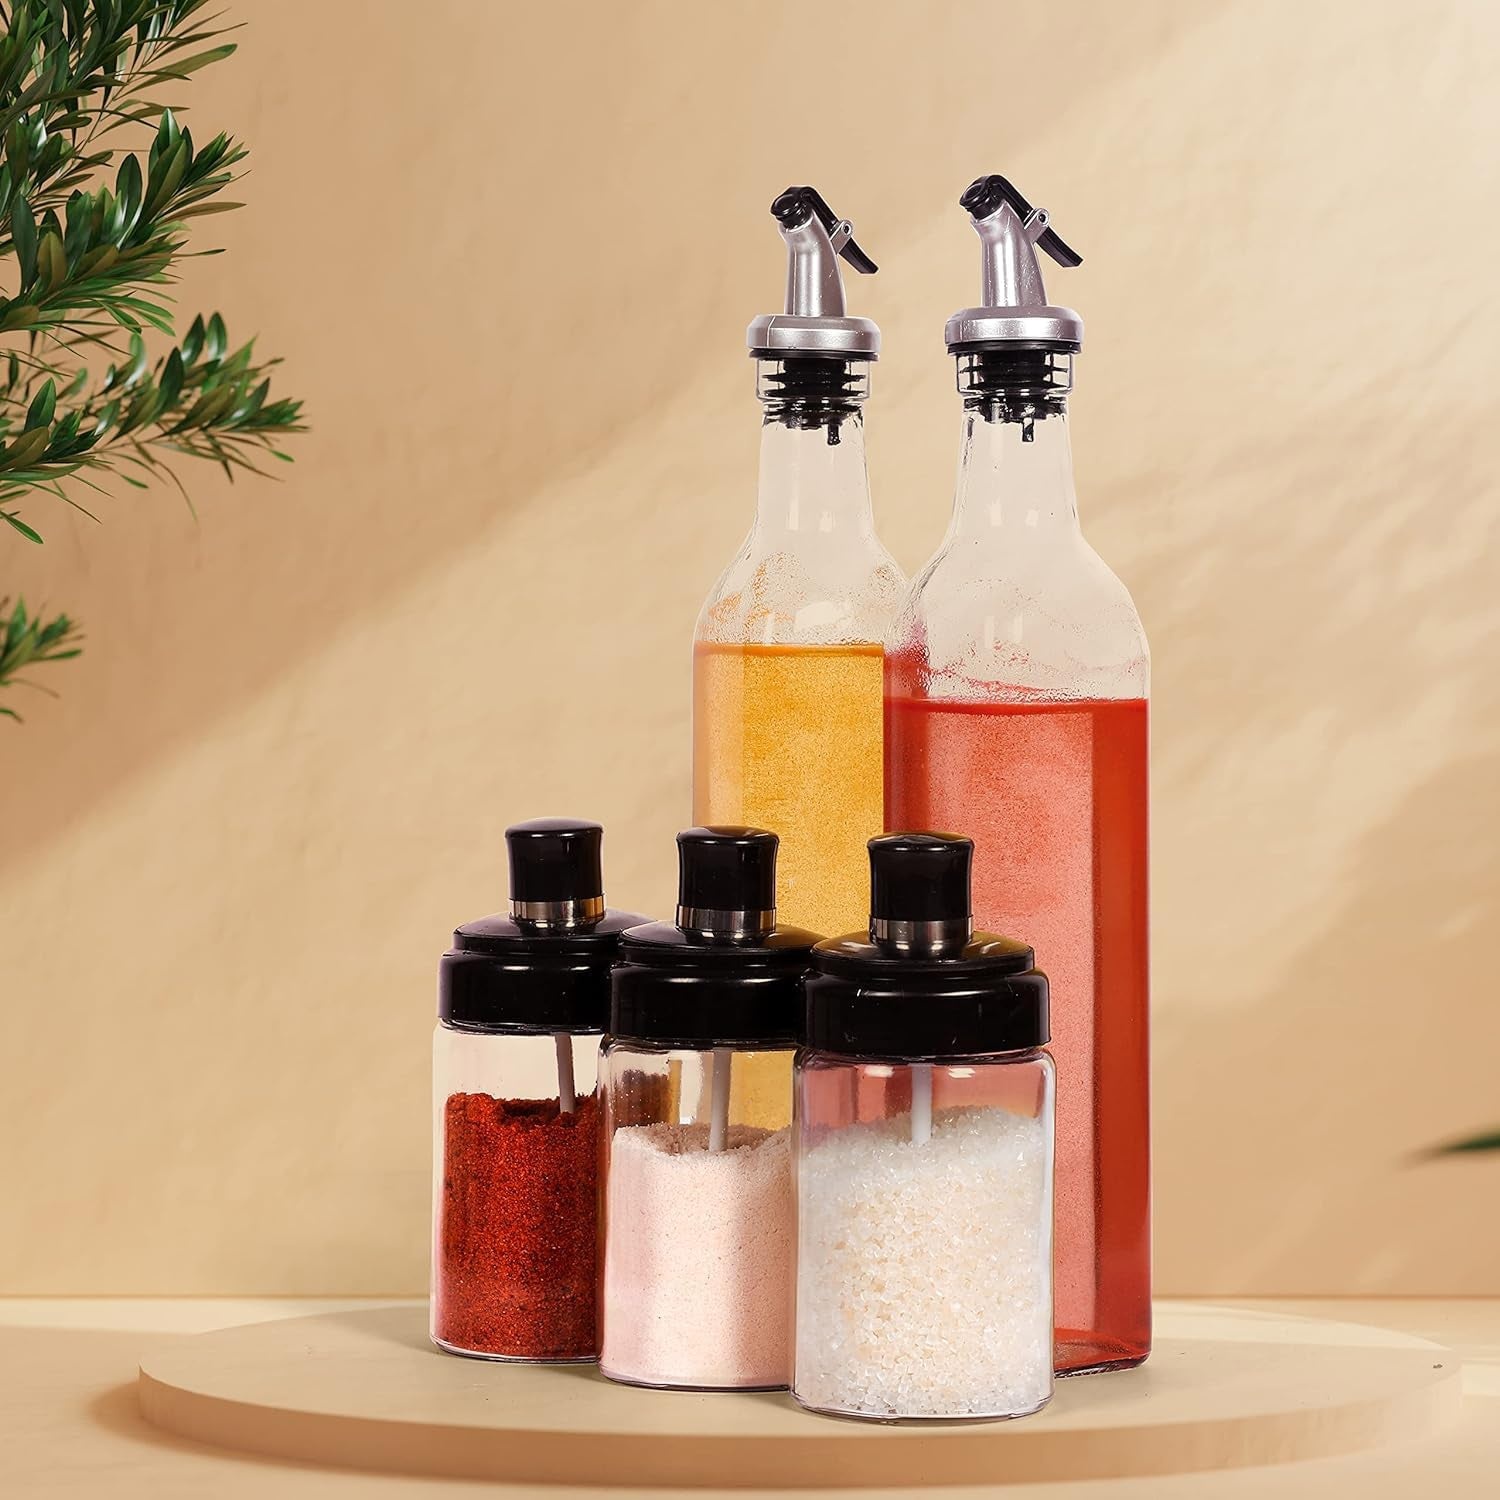
Transparent Glass Oil Dispenser 500 ML Bottle Set of 2, Spice Jar 250 ML Set of 3, Oil Bottle for Kitchen, Oil & Vinegar Storage Glass Bottle, Glass Container for Spice, Masala (5 Pcs Set)
10011 Transparent Glass Oil Dispenser 500 ML Bottle Set of 2, Spice Jar 250 ML Set of 3, Oil Bottle for Kitchen, Oil & Vinegar Storage Glass Bottle, Glass Container for Spice, Masala (5 Pcs Set) Description :- PACK OF 5: Spice Jars 250 ml(QTY:3) and oil bottle 500 ml(QTY:2). Made of premium durable BPA free rubber stoppers and equipped with a strong, Oil dustproof, leakproof, Wine dispenser. Suitable for storing liquid condiments such as most of olive oil, vinegar bottle, red wine, Pours liquor, syrup, juice, and oils. Classical bottle. MULTIFUNCTION:Our oil bottles for kitchen can be used to store various condiments at home, such as olive oil and vinegar. Also, suitable for restaurants, bars, catering services. Suitable for different decoration styles. This ergonomically designed and re-usable bottle makes pouring absolutely easy. Can Be Used For Domestic A Commercial purpose, Use It In Home And Kitchen, Offices, Restaurants, Café's Etc. Suitable for storing liquid condiments such as most of olive oil, vinegar bottle, red wine, Pours liquor, syrup, juice, and oils. Classical bottle. Dimension :- Volu. Weight (Gm) :- 956 Product Weight (Gm) :- 1017 Ship Weight (Gm) :- 1017 Length (Cm) :- 26 Breadth (Cm) :- 7 Height (Cm) :- 26
Brand: Brownbox Shopee
Category: Home & Garden > Kitchen & Dining > Kitchen Tools & Utensils > Oil & Vinegar Dispensers